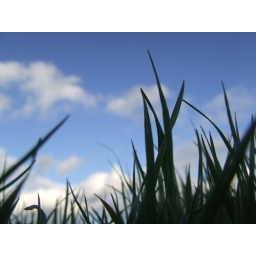
grass in a field with a perfect background :)